Sartell, Minnesota

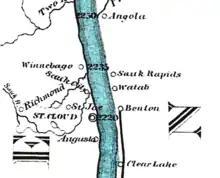
segment of map showing "Winnebago" at mile 2235 of the 1866 Mississippi River ribbon map by Coloney and Fairchild, St Louis.

In 1846, 1,300 Ho-Chunk people were moved to the Sartell area, followed by the Chippewa/Anishinaabe sale of the area north of the Watab River and west of the Mississippi to the U.S. In 1848, more members of the Ho-Chunk/Winnebago tribe (related Dakotan speakers) were moved by order of the U.S. government to the mouth of the Watab Creek, now called the Long Prairie reservation, to serve as a human buffer between the warring Dakota and Anishinaabe. Unhappy living between two warring tribes, the Ho-Chunk stayed less than five years, moving again in 1853 to more peaceful territory 50 miles south on the Mississippi. Three years later they sold their grist and saw mills and moved south of Mankato. A 100-yard section of the old "Indian Trail" still remains just north of the creek's mouth albeit overgrown. The area was known as "Winnebago" at the time of the 1866 ribbon map of the Mississippi River.